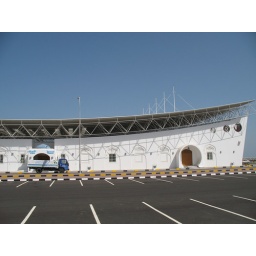
The new fish market in Sohar